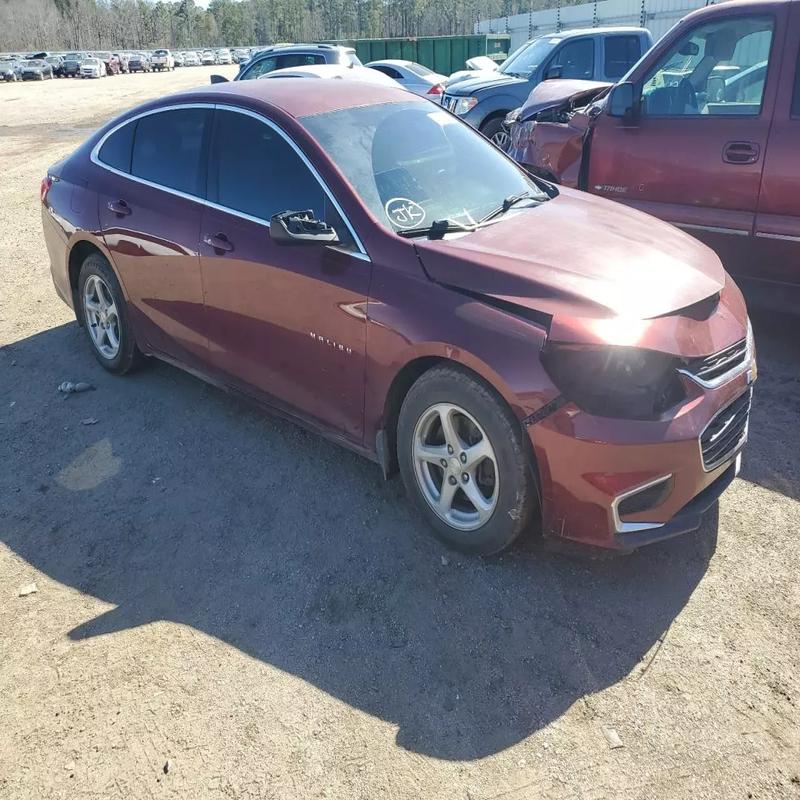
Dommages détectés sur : pare-choc avant, feu avant droit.
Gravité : majeur